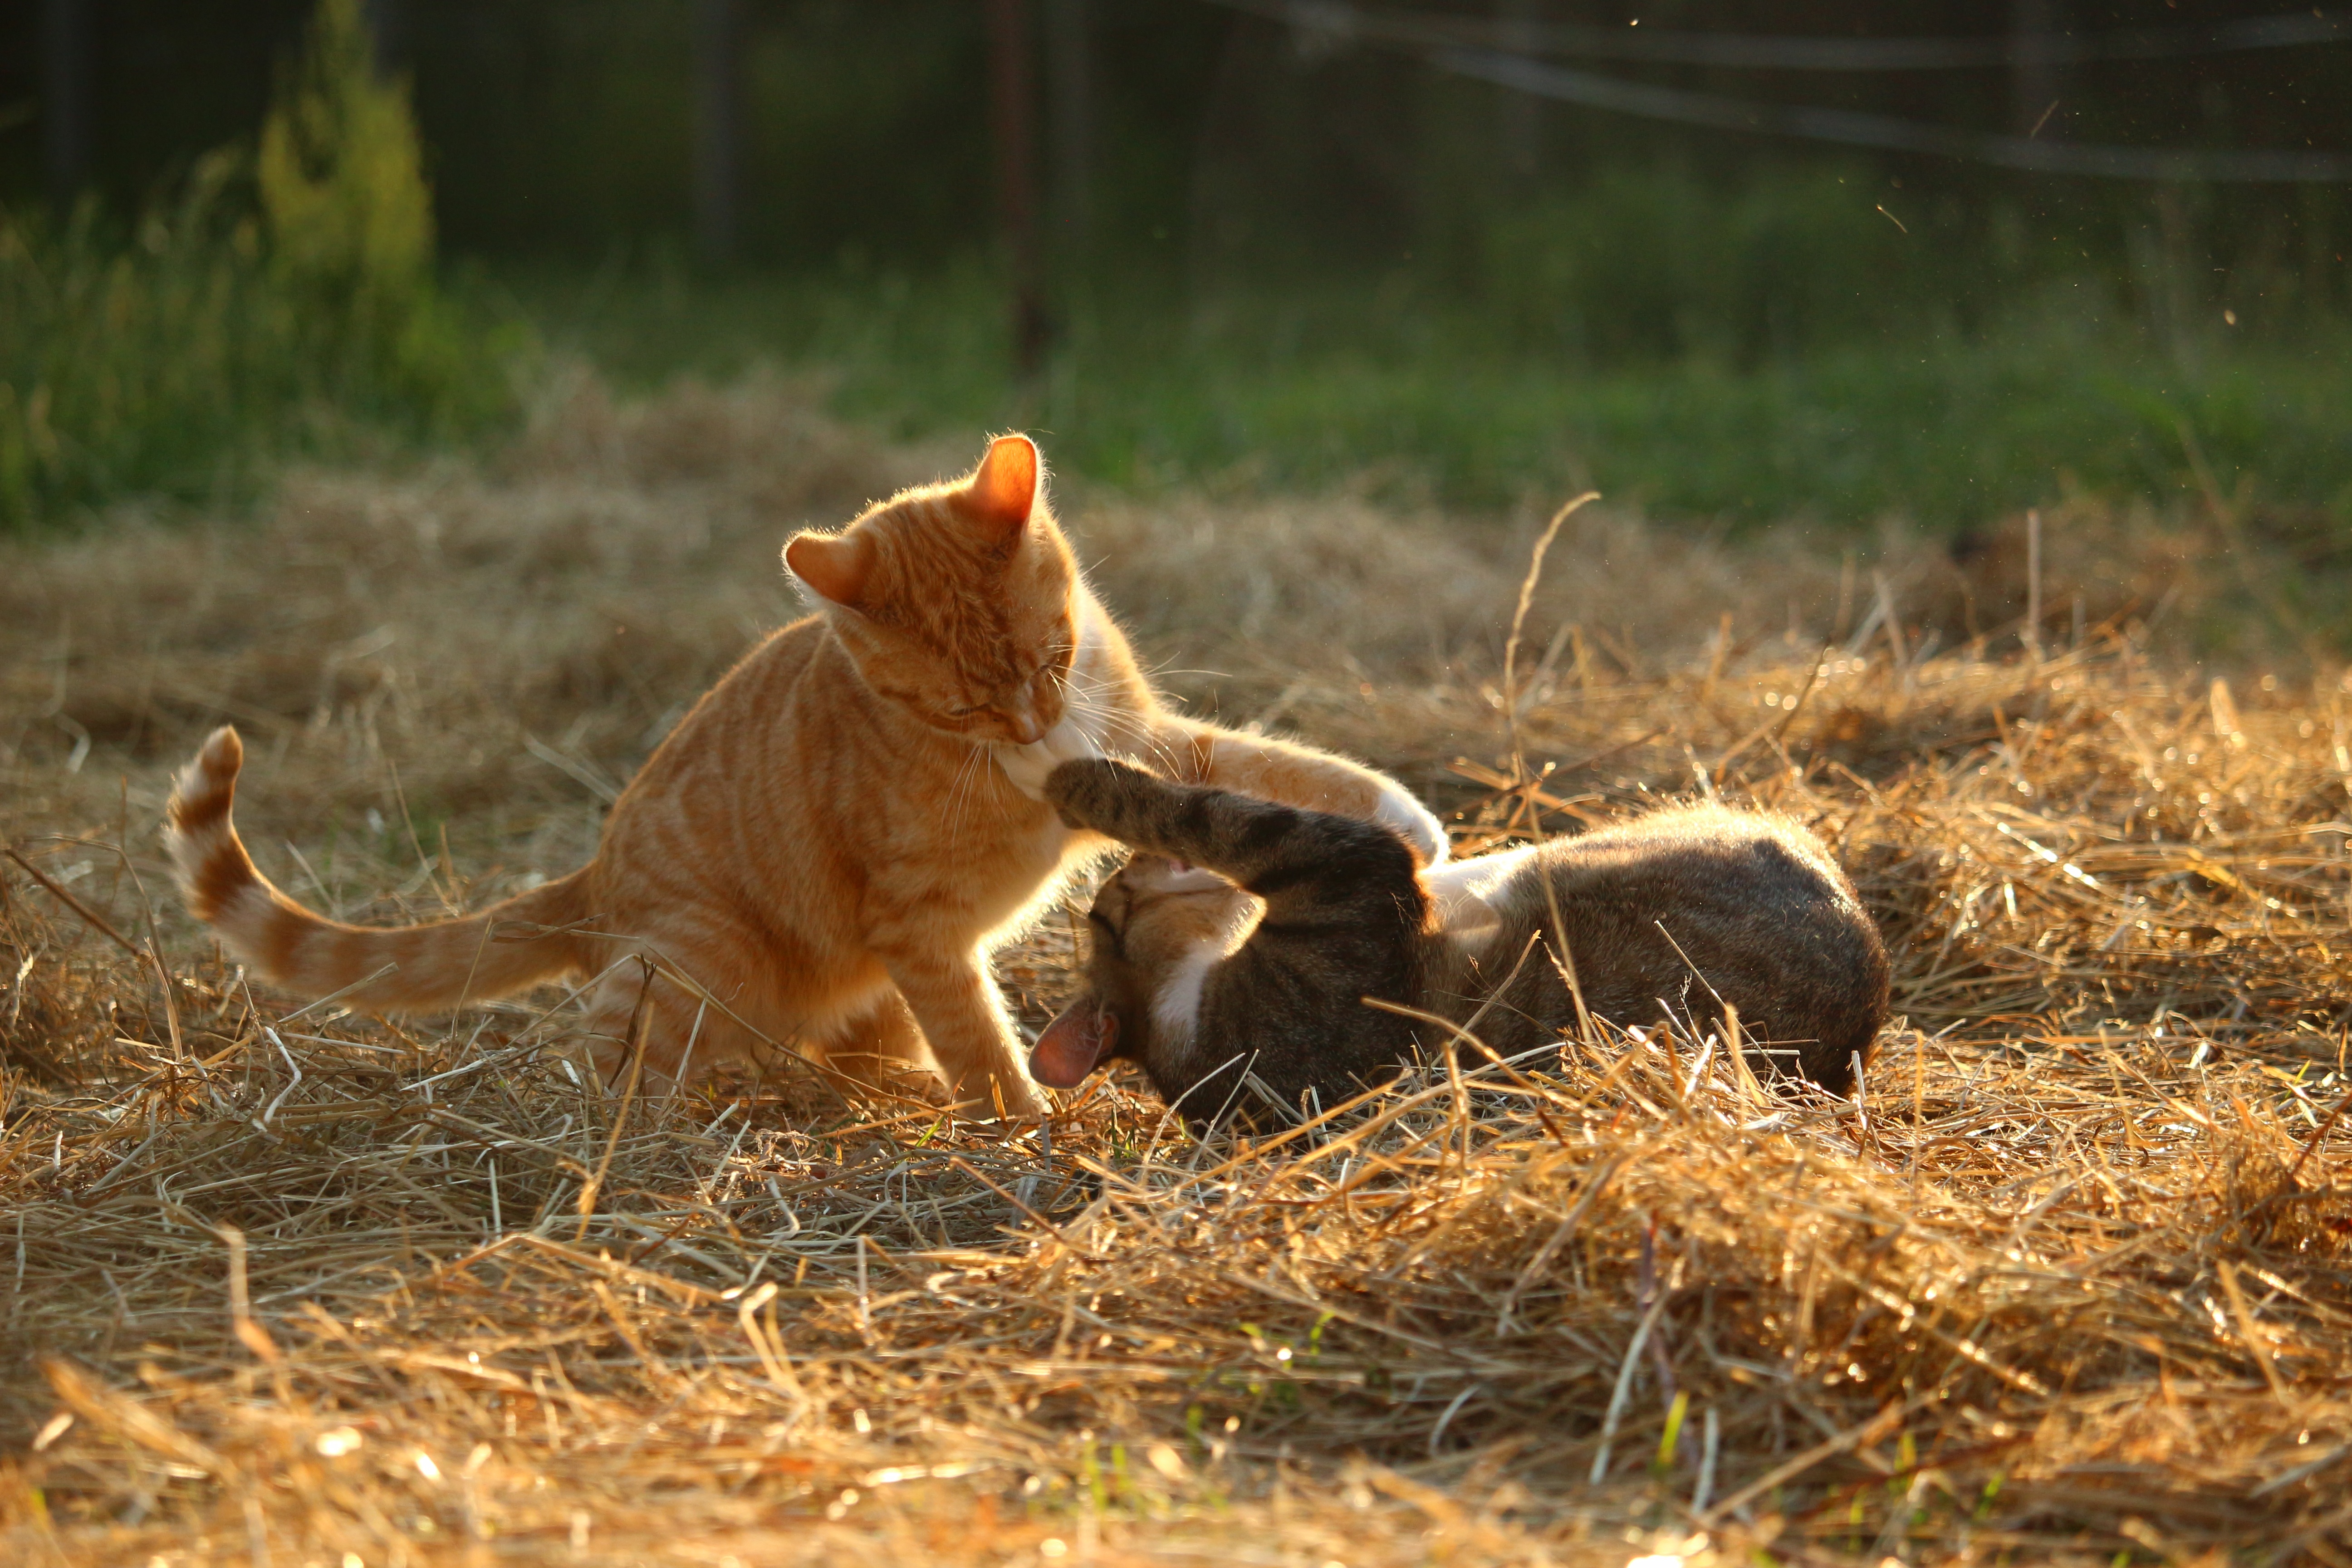
grass, play, summer, wildlife, kitten, cat, mammal, fox, fauna, red fox, straw, vertebrate, mieze, mackerel, evening light, wild cat, dog like mammal, dhole